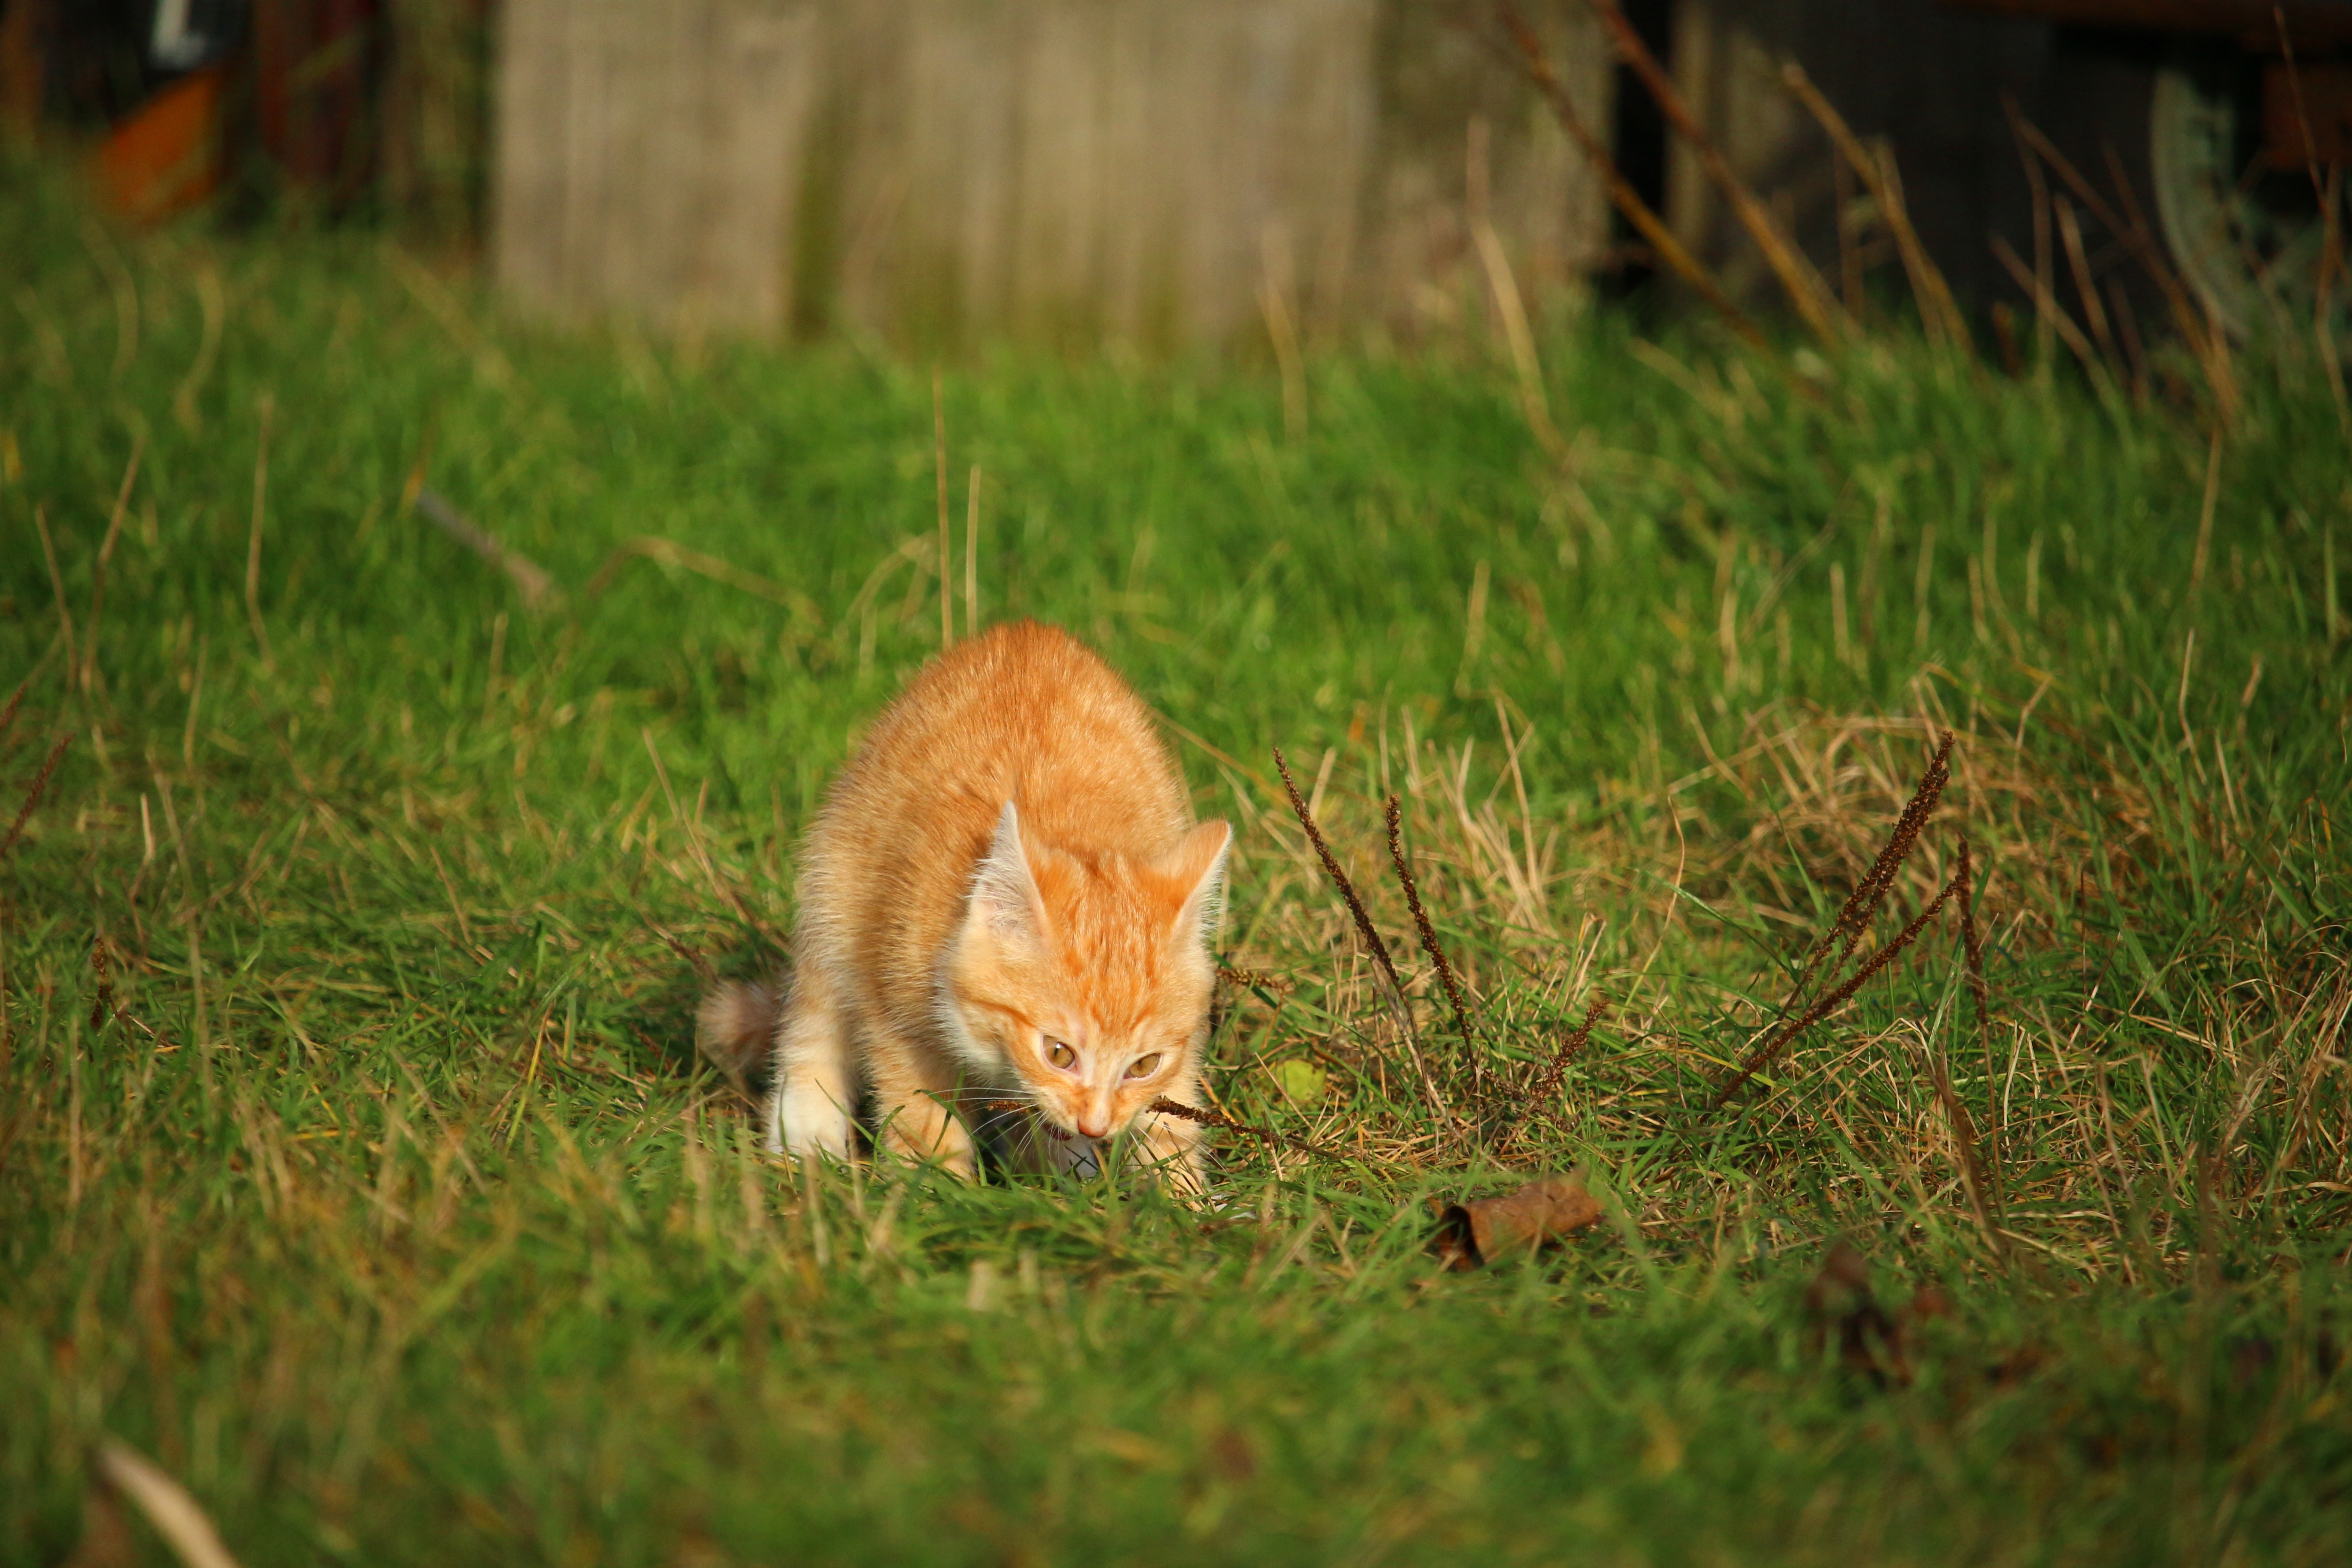
grass, lawn, meadow, prairie, wildlife, kitten, cat, autumn, mammal, fox, fauna, whiskers, vertebrate, domestic cat, red mackerel tabby, red cat, cat baby